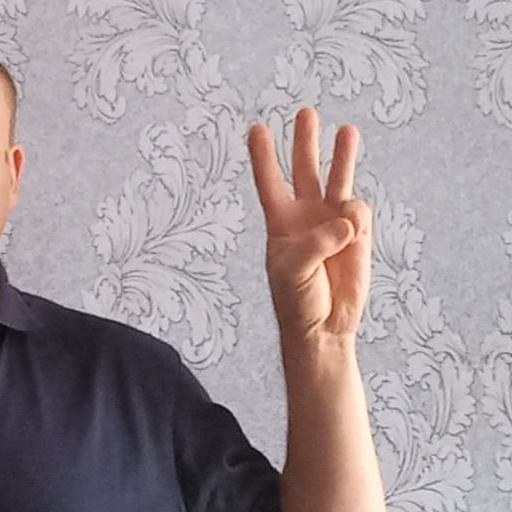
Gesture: three